Original New York Seltzer

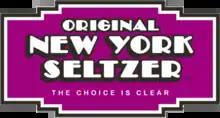

Original New York Seltzer is a carbonated soft drink. It was produced from about 1981 to 1994 by father and son Alan and Randy Miller as a non-caffeinated line of sodas featuring natural flavors with no preservatives or artificial colors. The brand was revived in mid-2015, featuring eight flavors: Root Beer, Vanilla Cream, Raspberry, Peach, Lemon & Lime, BlueBerry, Black Cherry, and Concord Grape. Cola & Berry was added in 2016.